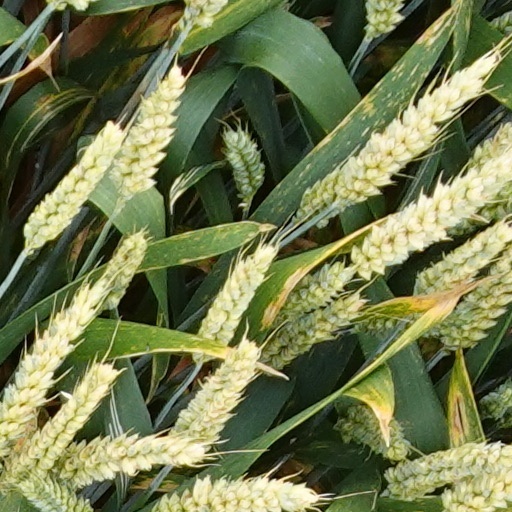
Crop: wheat